Ekaterina Alexandrova

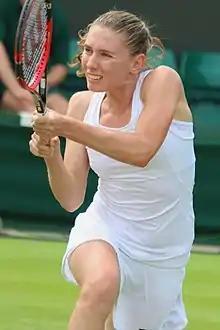
Alexandrova at the 2017 Wimbledon Championships

In the 2017 season, Alexandrova continued to be a constant presence on the WTA Tour but not achieving any major success. She received direct entry into the Australian Open main draw for the first time in her career, but lost to compatriot and 30th seed Ekaterina Makarova in the first round.